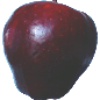
Label: red_delicious_apple